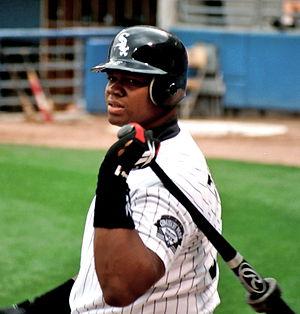
Frank Edward Thomas, surnommé The Big Hurt est un joueur américain de baseball qui a joué dans les ligues majeures de 1990 à 2008, incluant 16 saisons pour les White Sox de Chicago.
Le joueur du mois est un prix de la Ligue majeure de baseball. Il récompense les joueurs ayant offert les meilleures performances à chaque mois de la saison de baseball. De 1958 à 1973, le prix est remis uniquement par la Ligue nationale. La Ligue américaine emboîte le pas en 1974 et depuis, un joueur dans chaque ligue est récompensé chaque mois. Jusqu'en 1974, le nombre annuel de prix est de 4 ou 5 selon les saisons. Depuis 1975, sauf rares exceptions, un total de 6 prix mensuels est remis dans chaque ligue, d'avril à septembre.